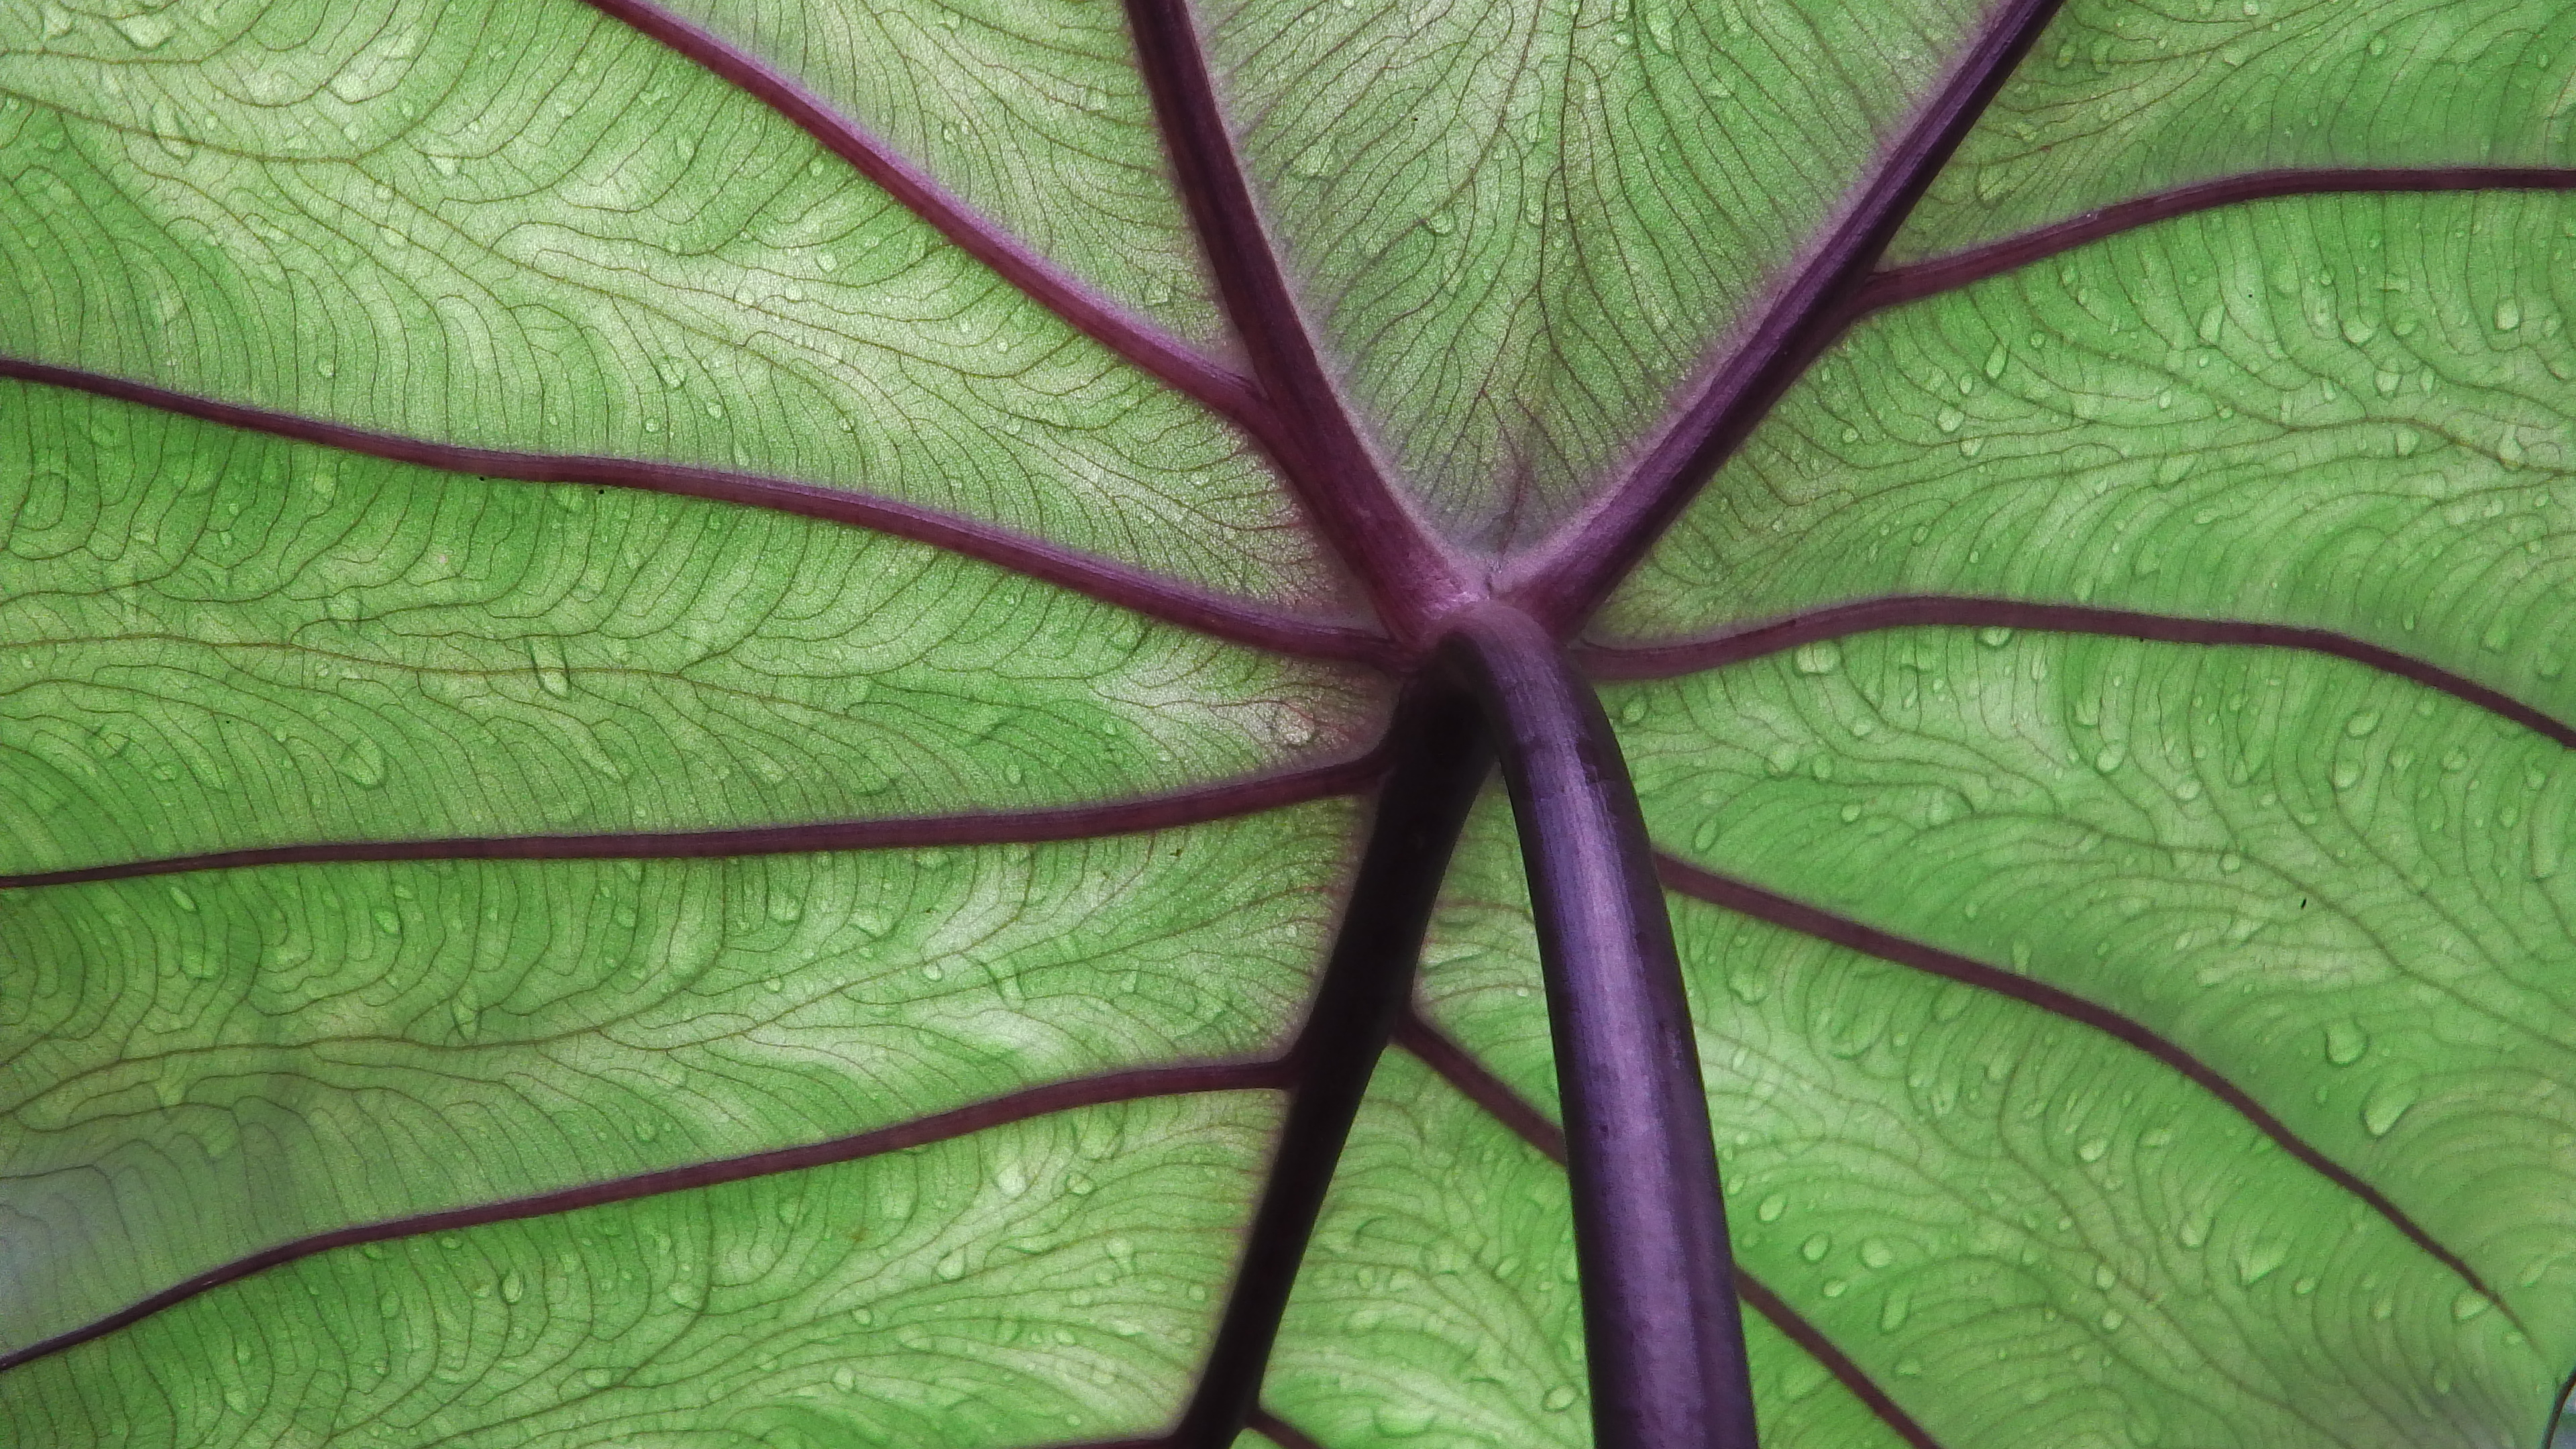
macro, leaf, green, plant, close up, botany, flower, terrestrial plant, plant stem, annual plant